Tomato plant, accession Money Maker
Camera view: bottom (45 deg); turntable rotation: 0 degrees
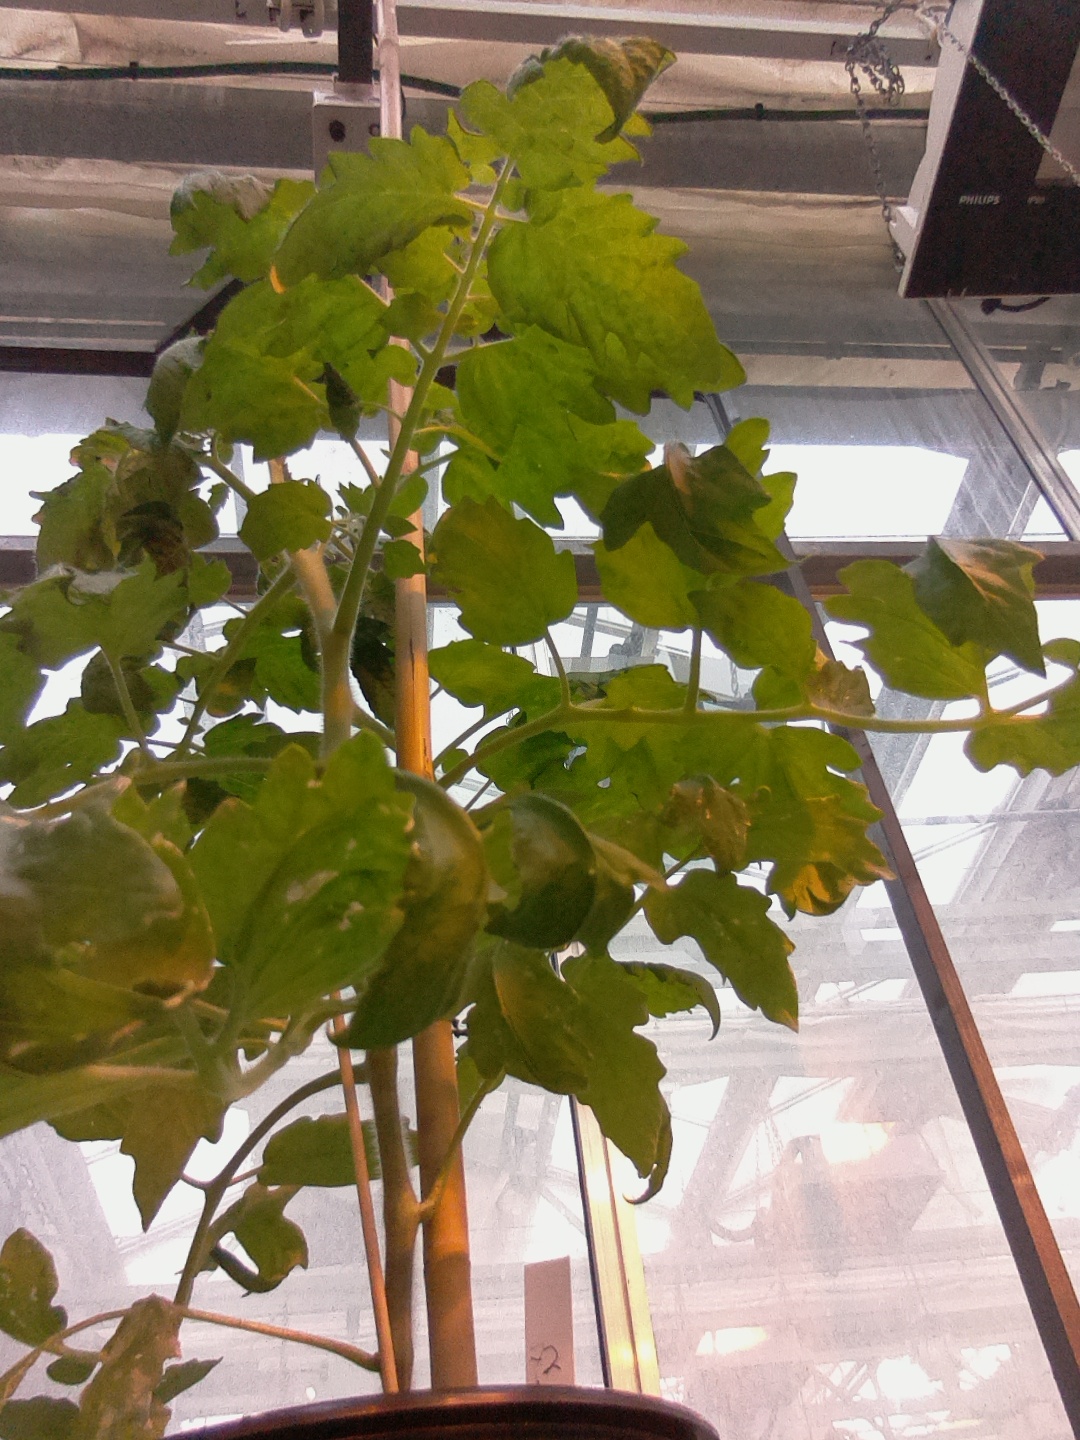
BBCH growth stage 55: 5 inflorescences visible